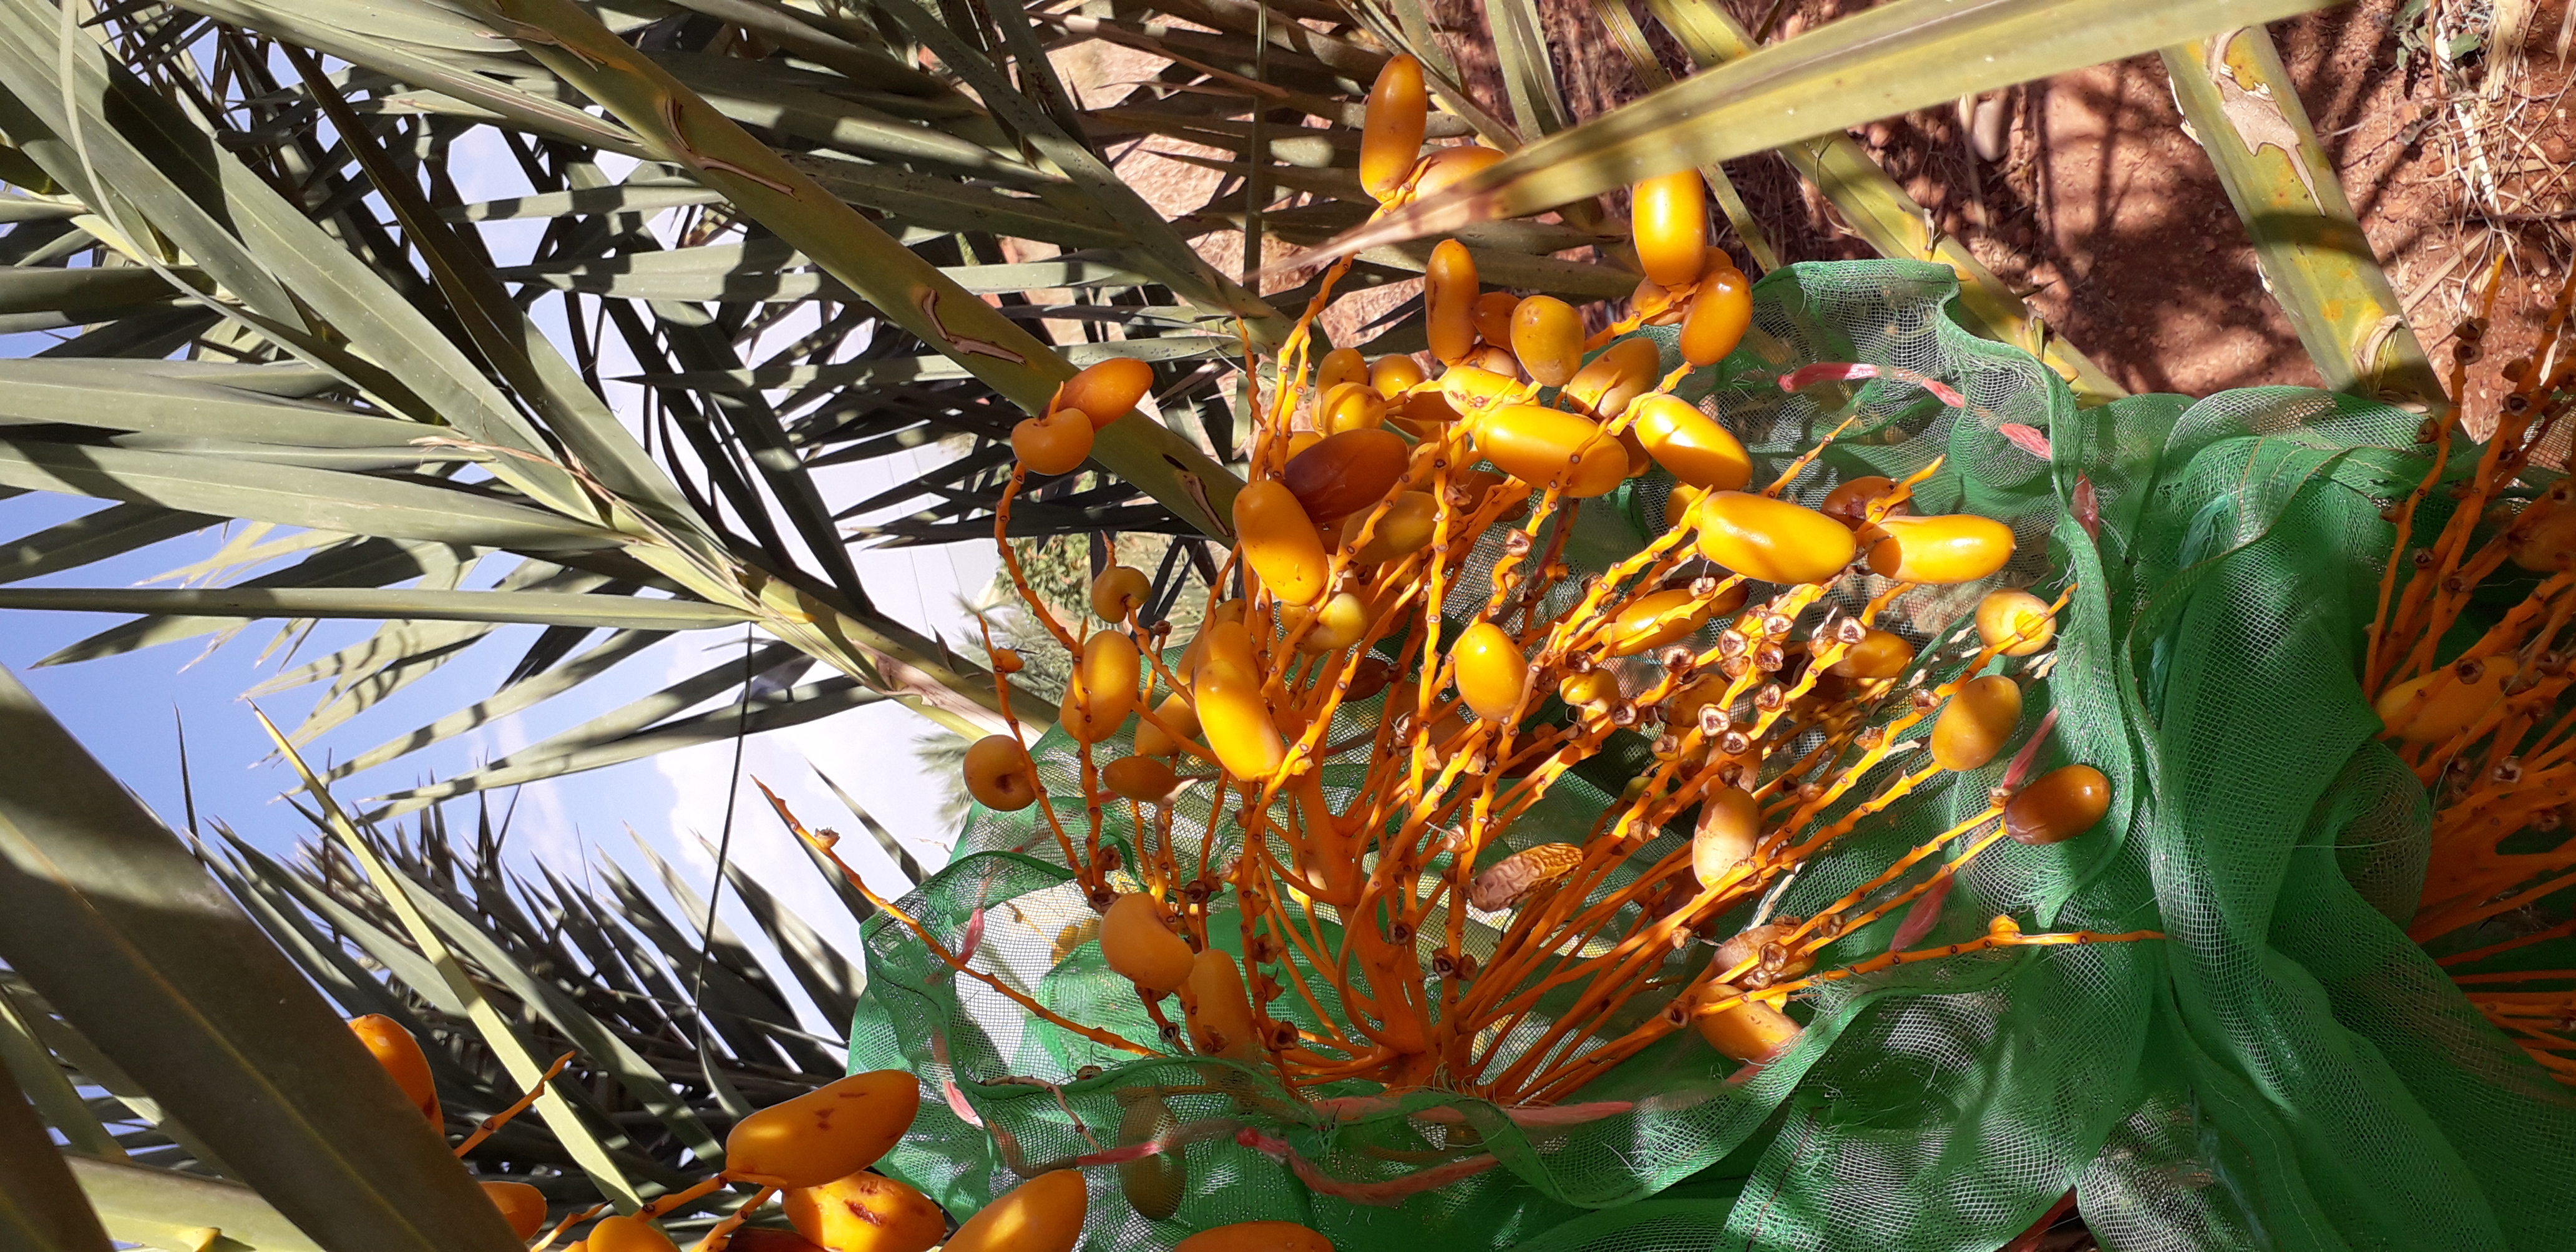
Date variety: kholt